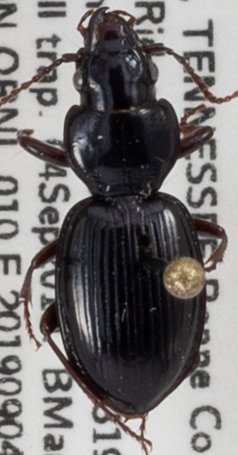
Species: Cyclotrachelus freitagi
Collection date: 2019-09-04
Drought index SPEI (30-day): -0.026
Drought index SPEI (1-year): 2.09
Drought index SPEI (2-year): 2.09